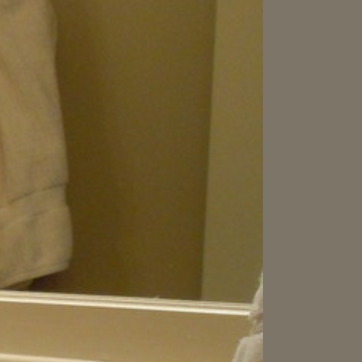
Material: mirror